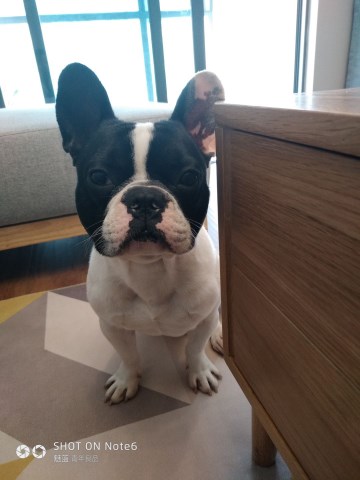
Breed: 1121-n000002-French_bulldog